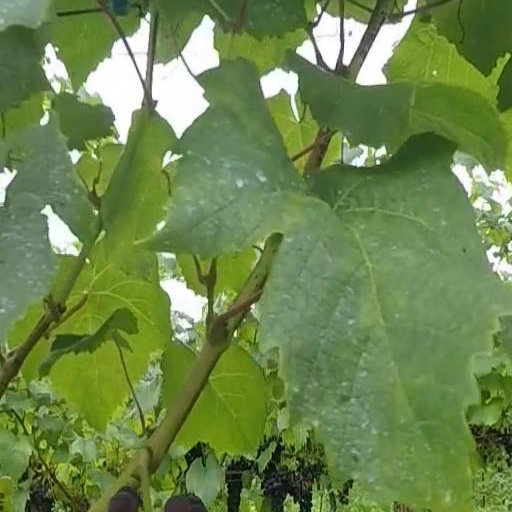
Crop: grape